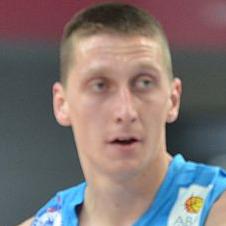
Age: 24